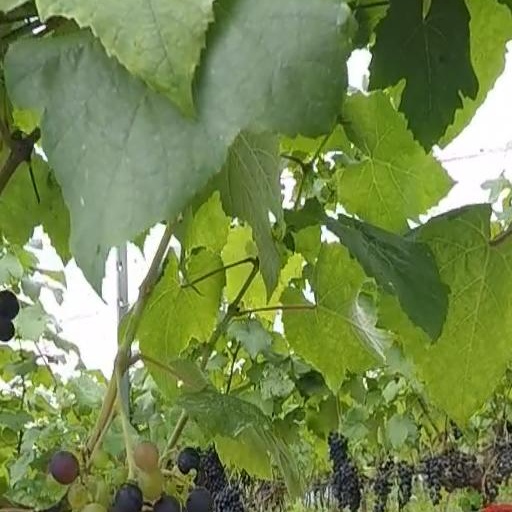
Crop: grape